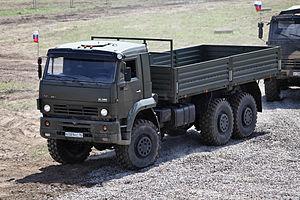
KamAZ-65225 est un camion lourd, tracteur 6x6 de semi-remorques, présenté par le constructeur russe KamAZ en 2004 lors de la foire de Moscou. Il est difficile de savoir quand sa production a réellement commencé. Les exemplaires les plus anciens recensés datent de 2005.